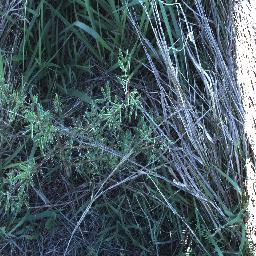
Label: prickly_acacia